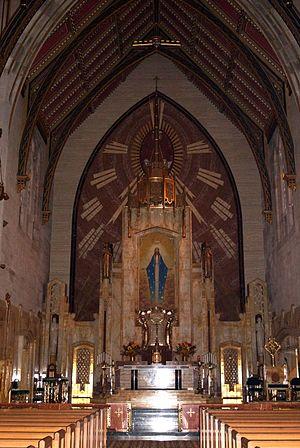
La basilique de la Reine-de-tous-les-Saints est une église historique de l'archidiocèse de Chicago située 6280 North Sauganash Avenue dans un quartier résidentiel aisé de Chicago, le quartier de Sauganash. C'est l'une des trois basiliques de la ville avec la basilique Saint-Hyacinthe et la basilique Notre-Dame-des-Douleurs.